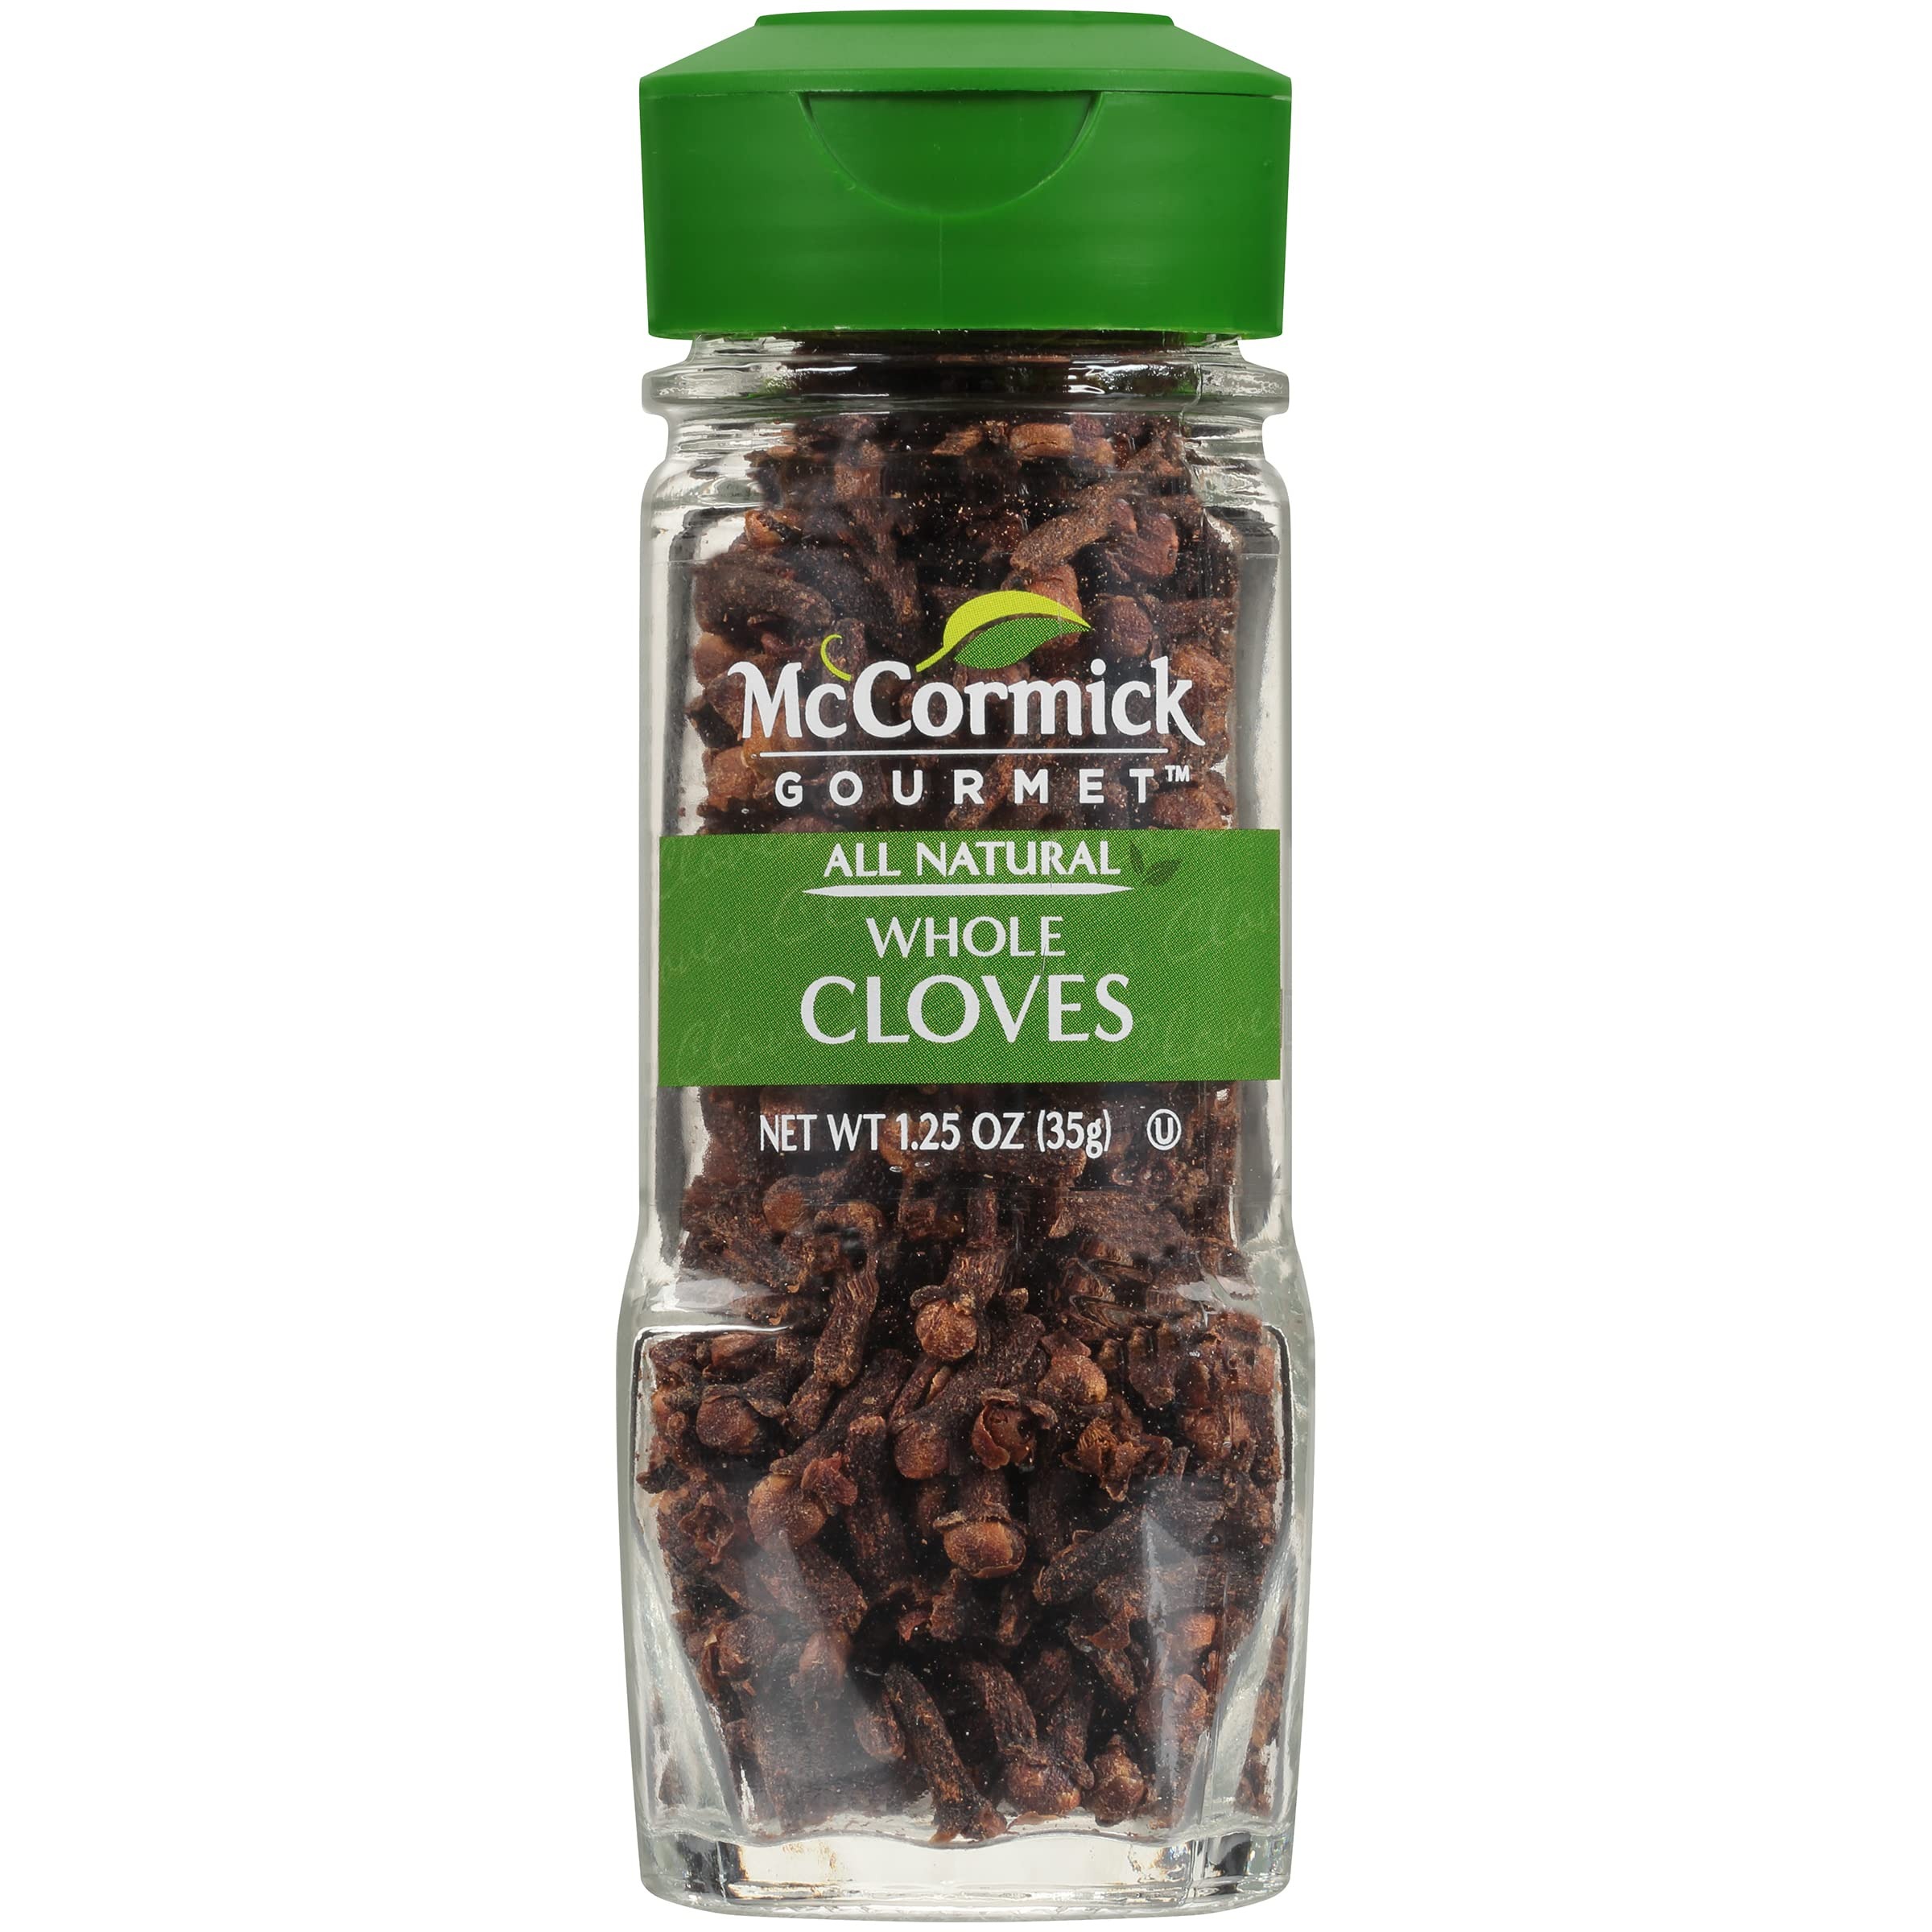
Item Name: McCormick Gourmet All Natural Whole Cloves, 1.25 oz
Bullet Point 1: 1.25 oz
Bullet Point 2: Packaged in the USA
Bullet Point 3: For richer flavor, add 2 or 3 cloves to long-cooking sauces, stews, beef stock or poached fruit
Value: 1.25
Unit: Ounce

Price: 8.515